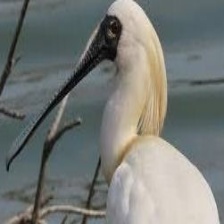
Species: BLACK FACED SPOONBILL
Scientific name: PLATALEA MINOR
ImageNet parent category: spoonbill